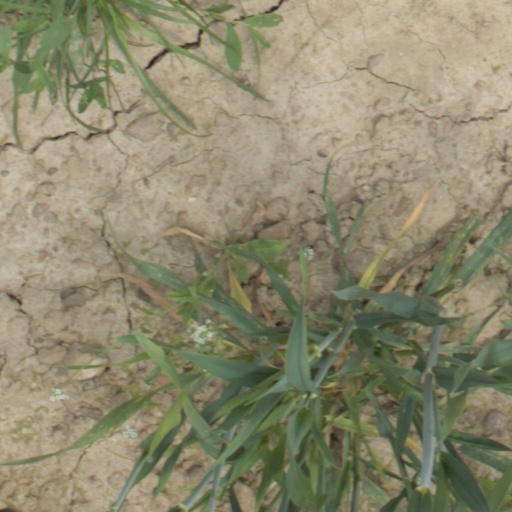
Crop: wheat